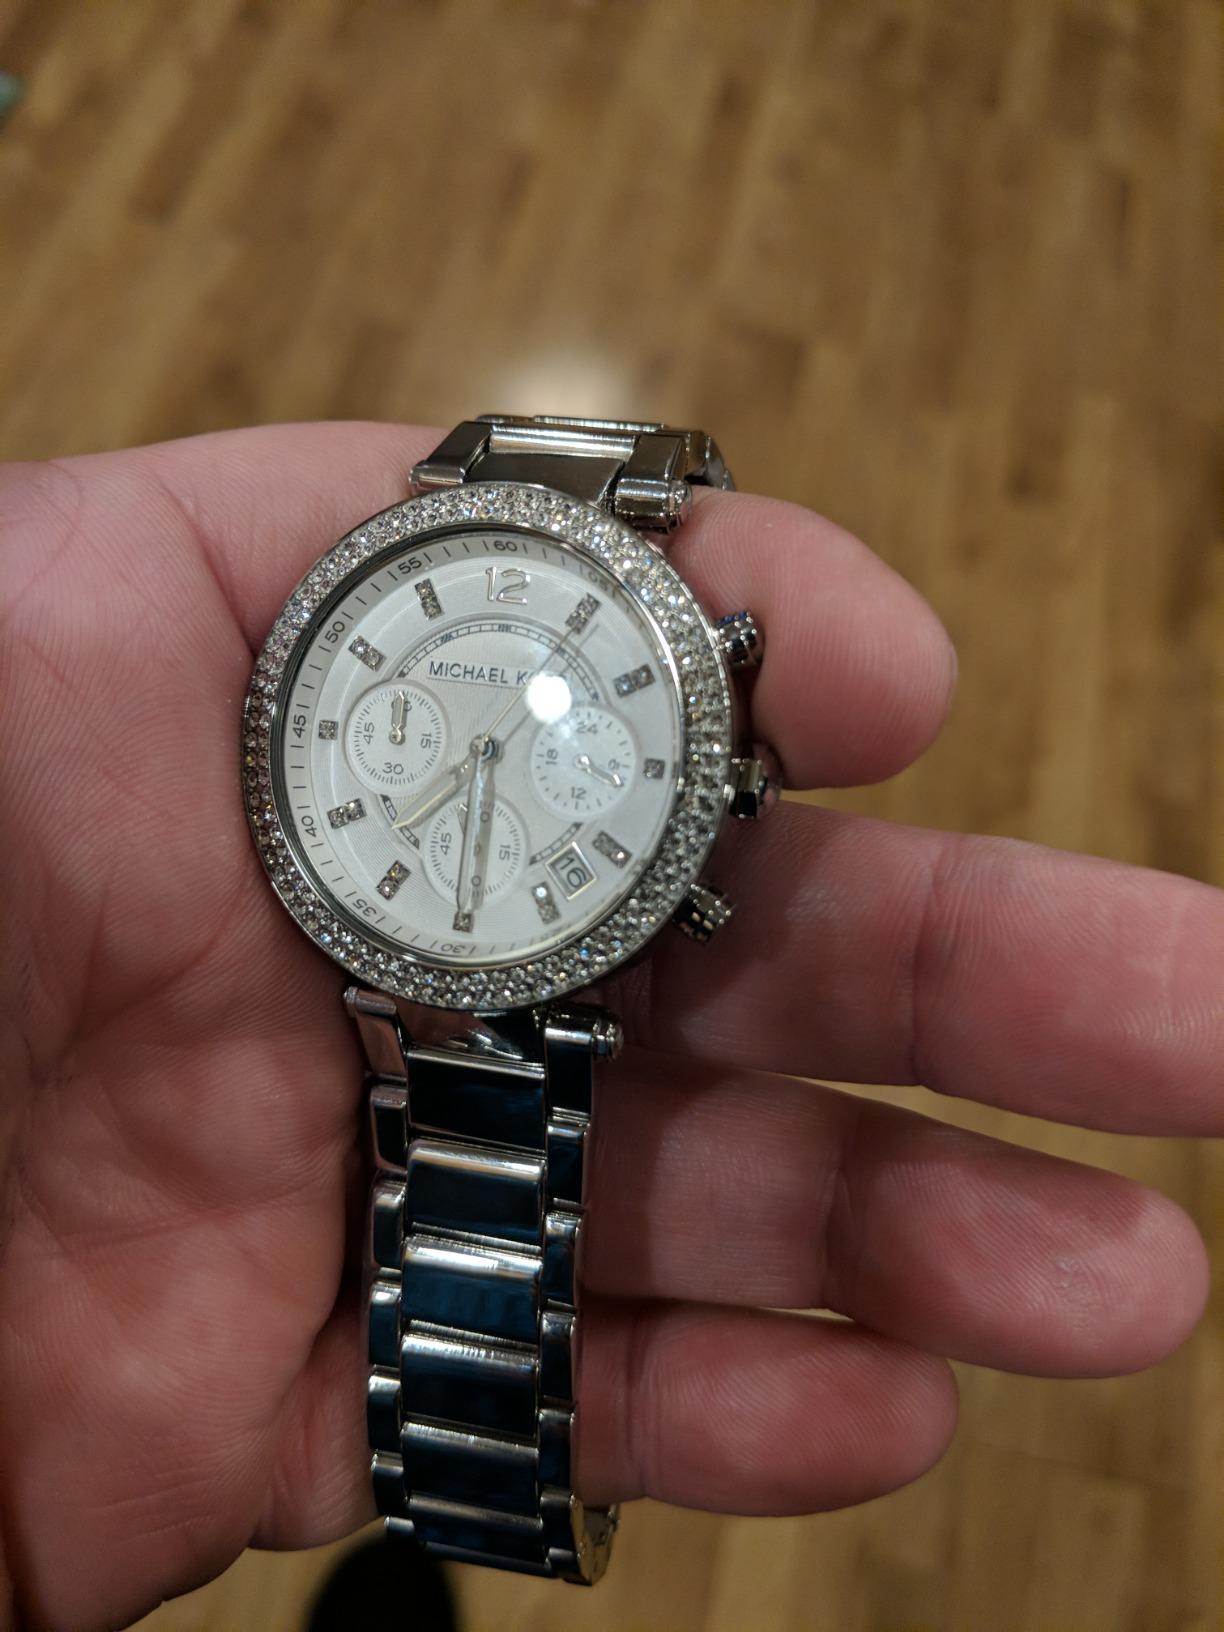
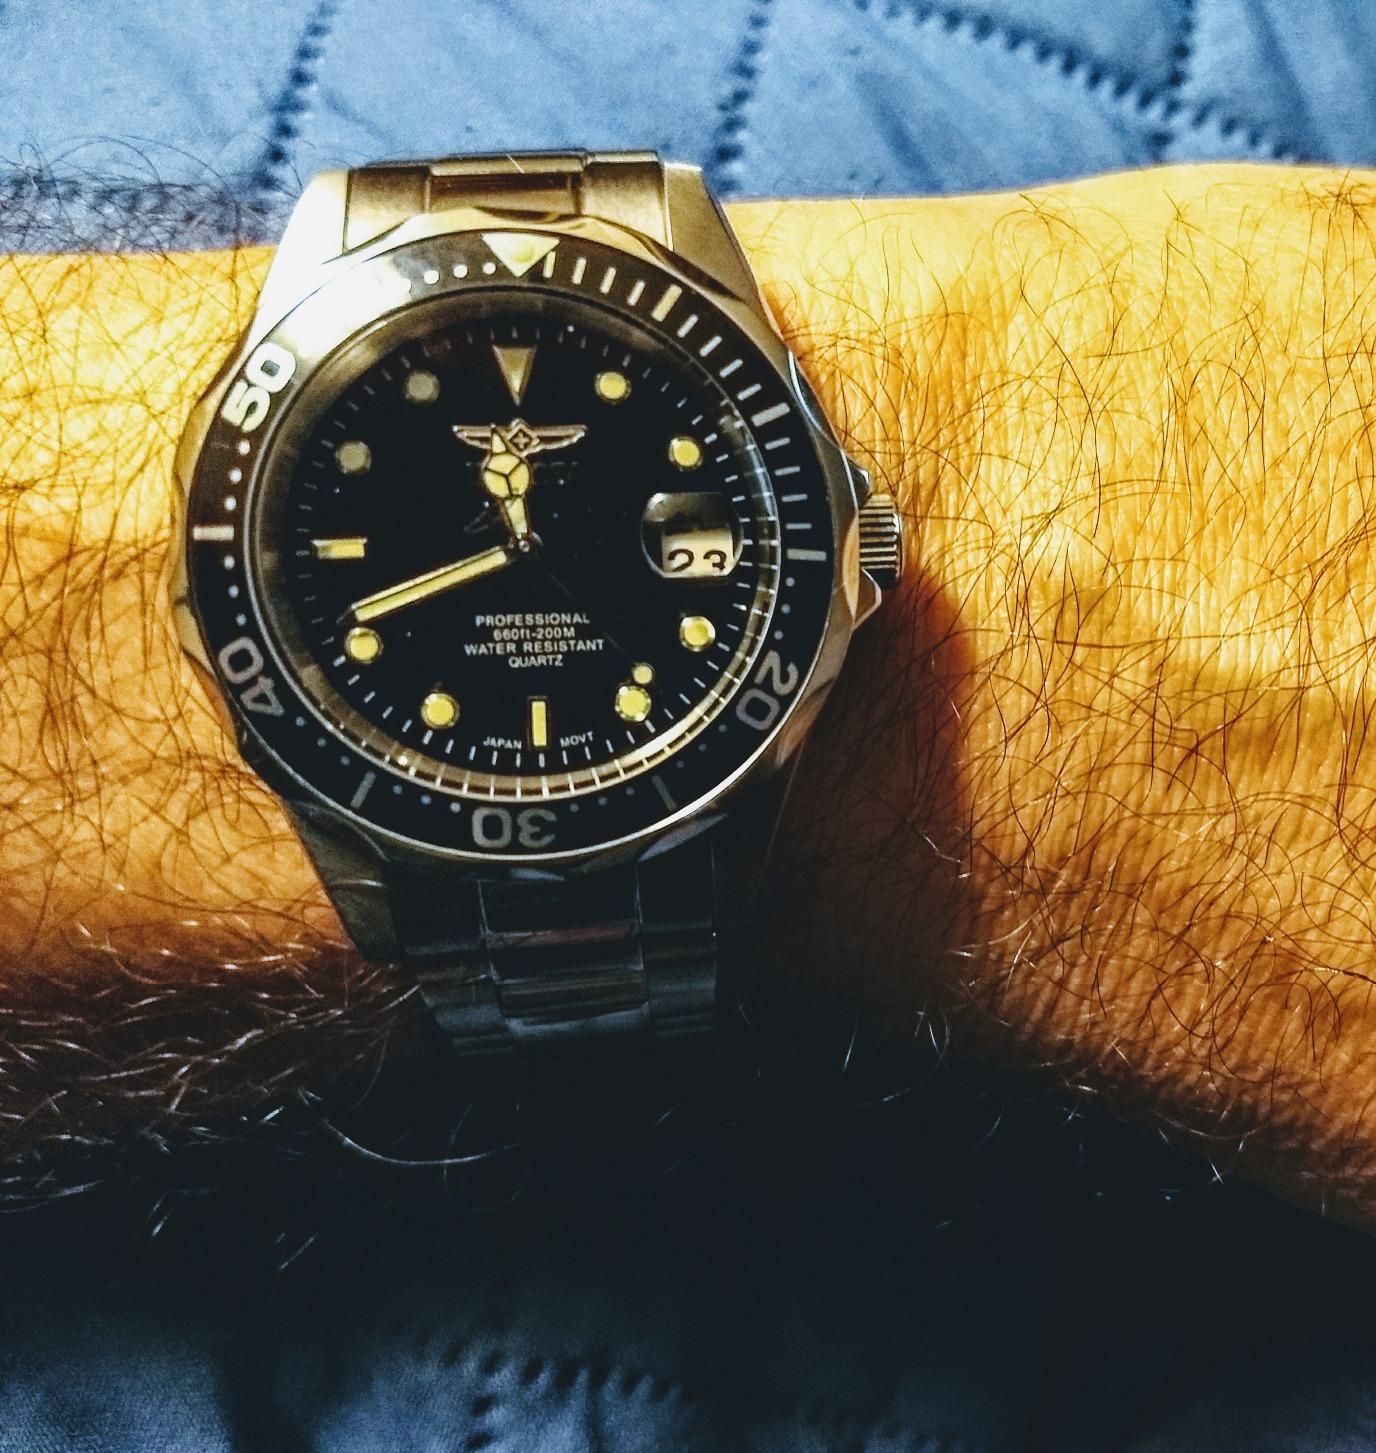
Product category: accessories_watch
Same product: no